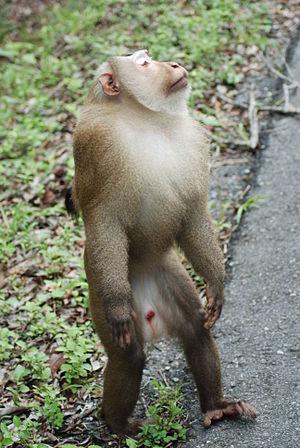
Macaca leonina ou Macaque à queue de cochon du Nord est un singe catarhinien de la famille des cercopithécidés.